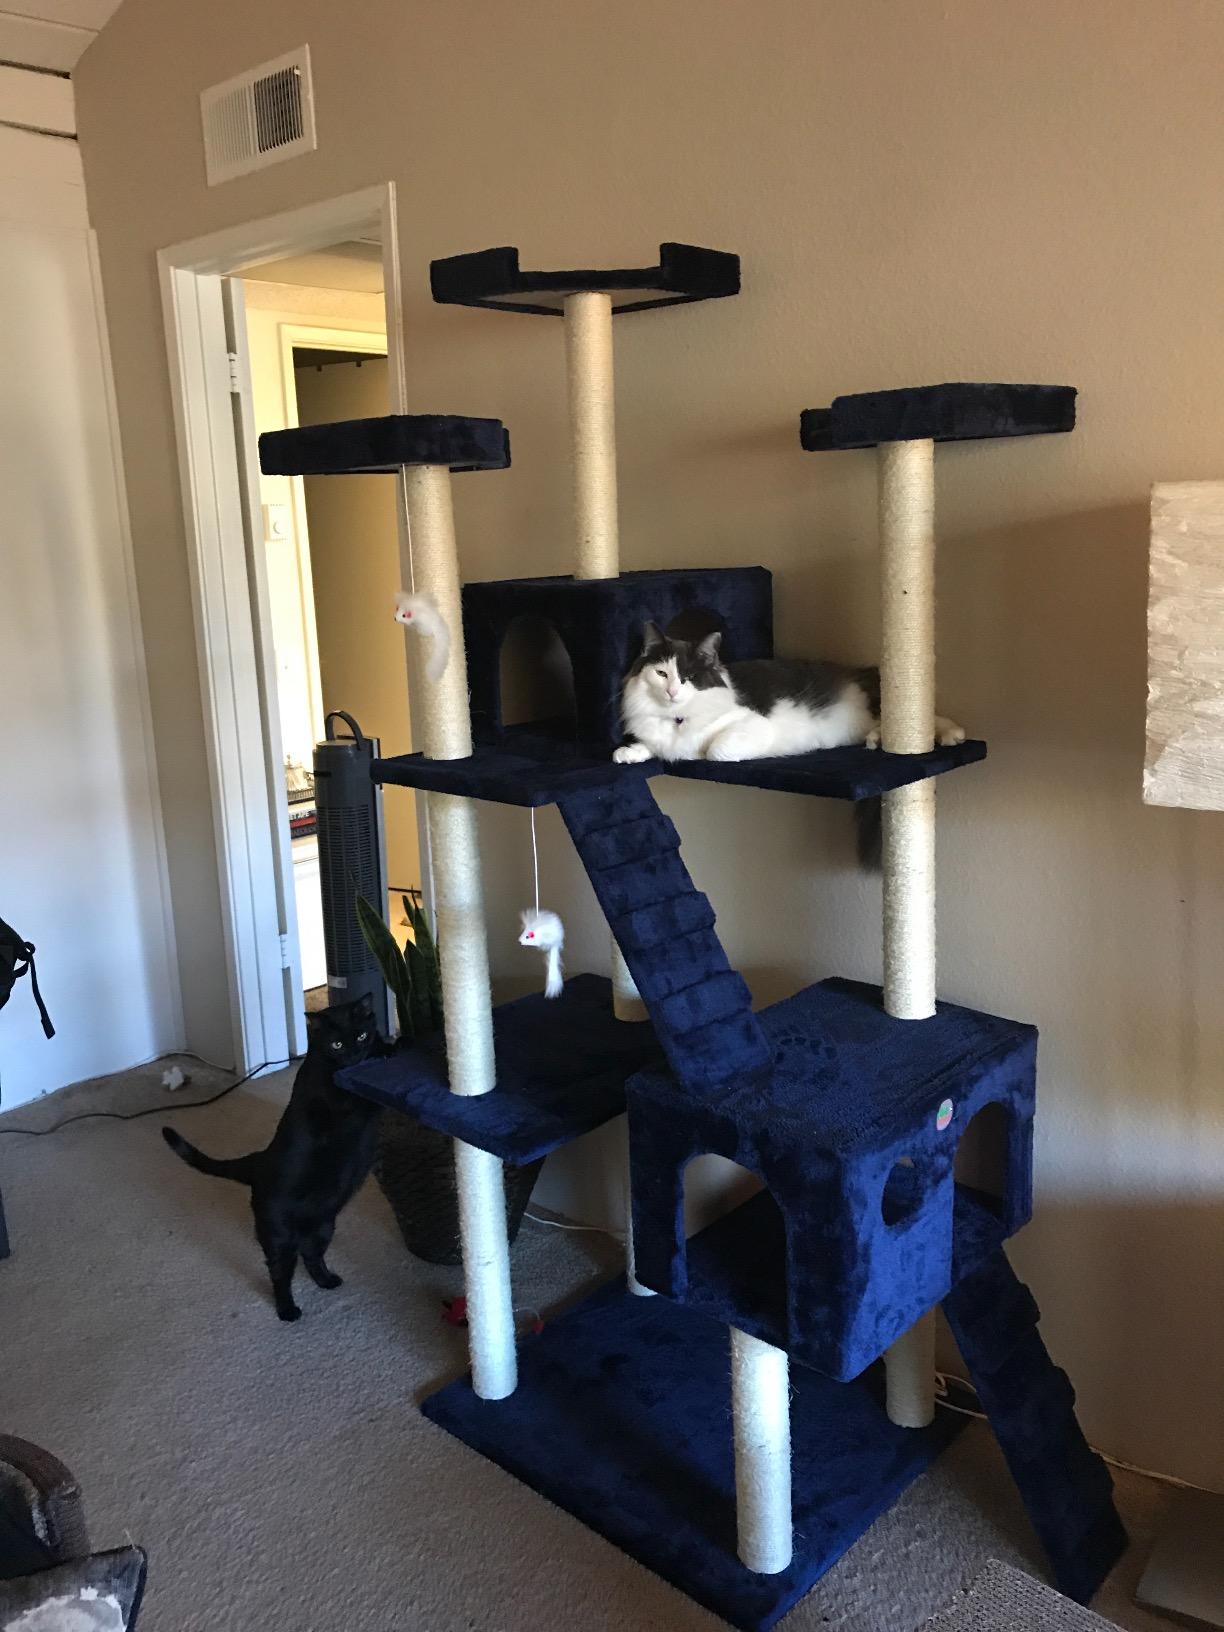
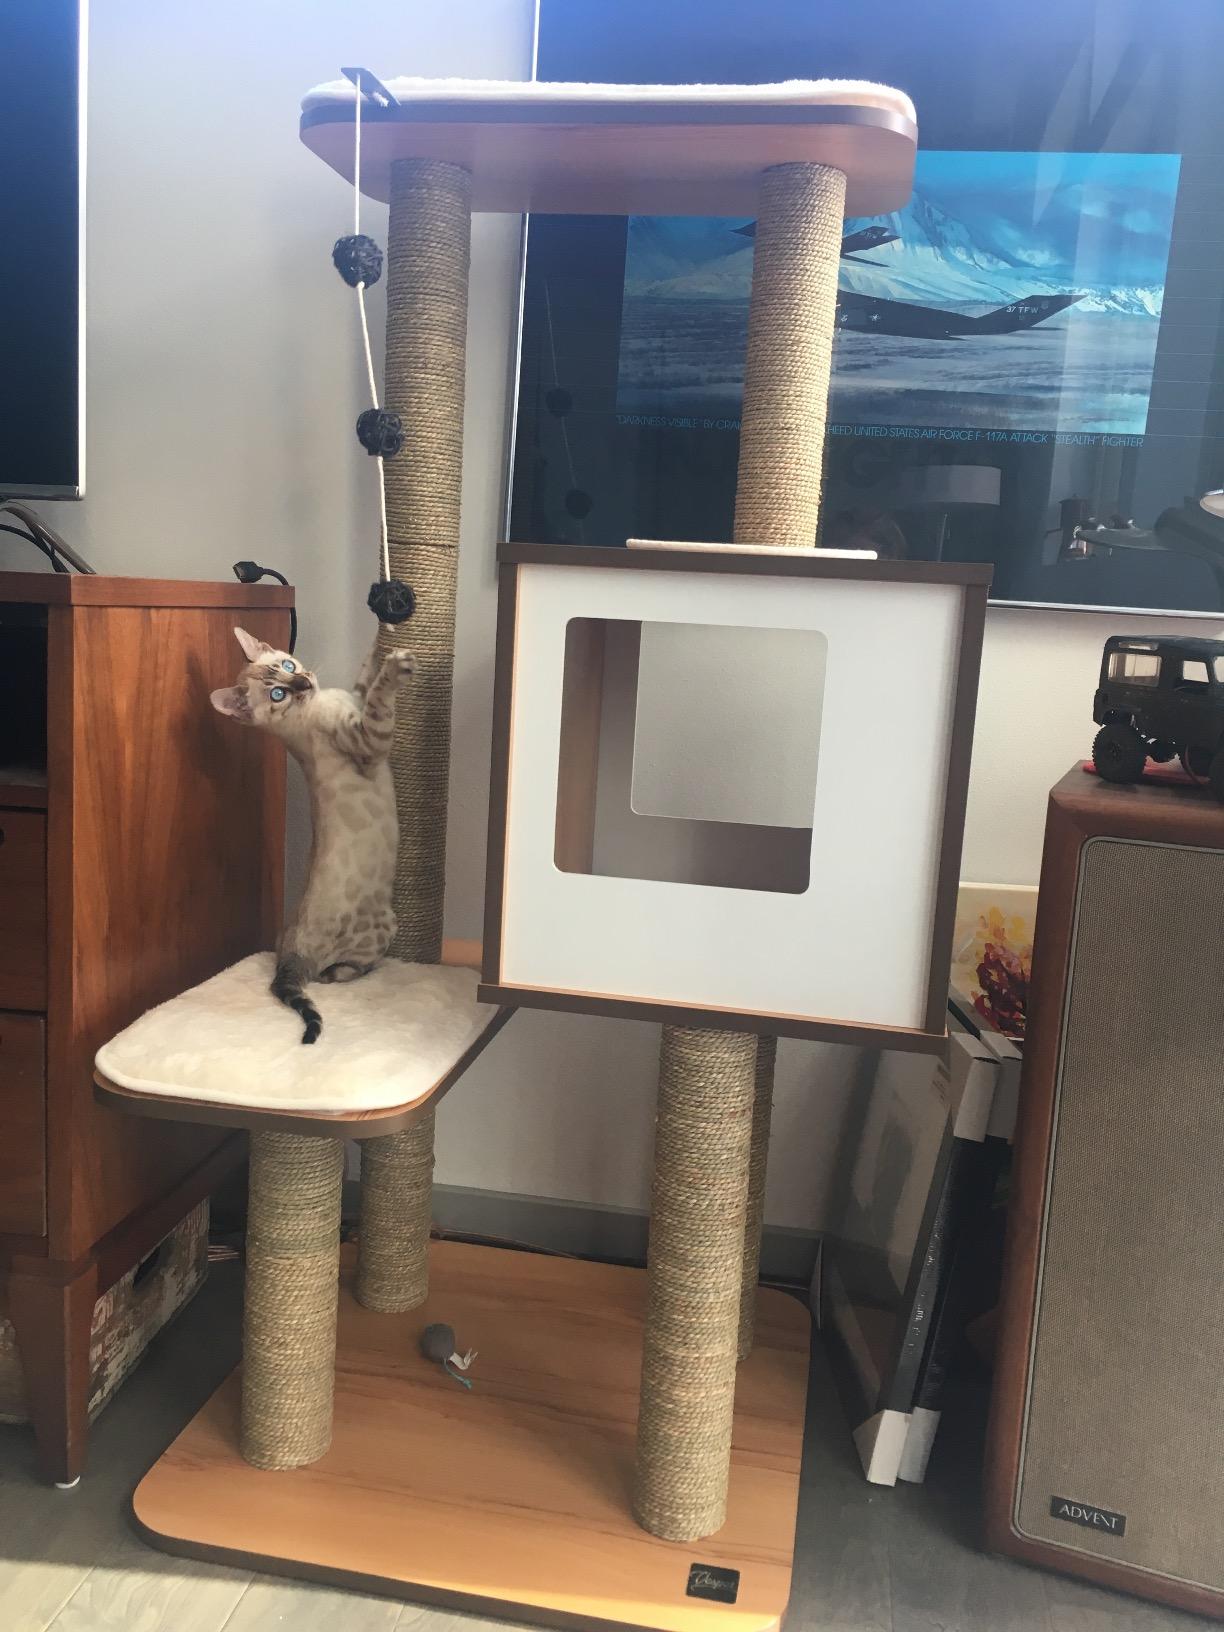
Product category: items_cat tree
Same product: no